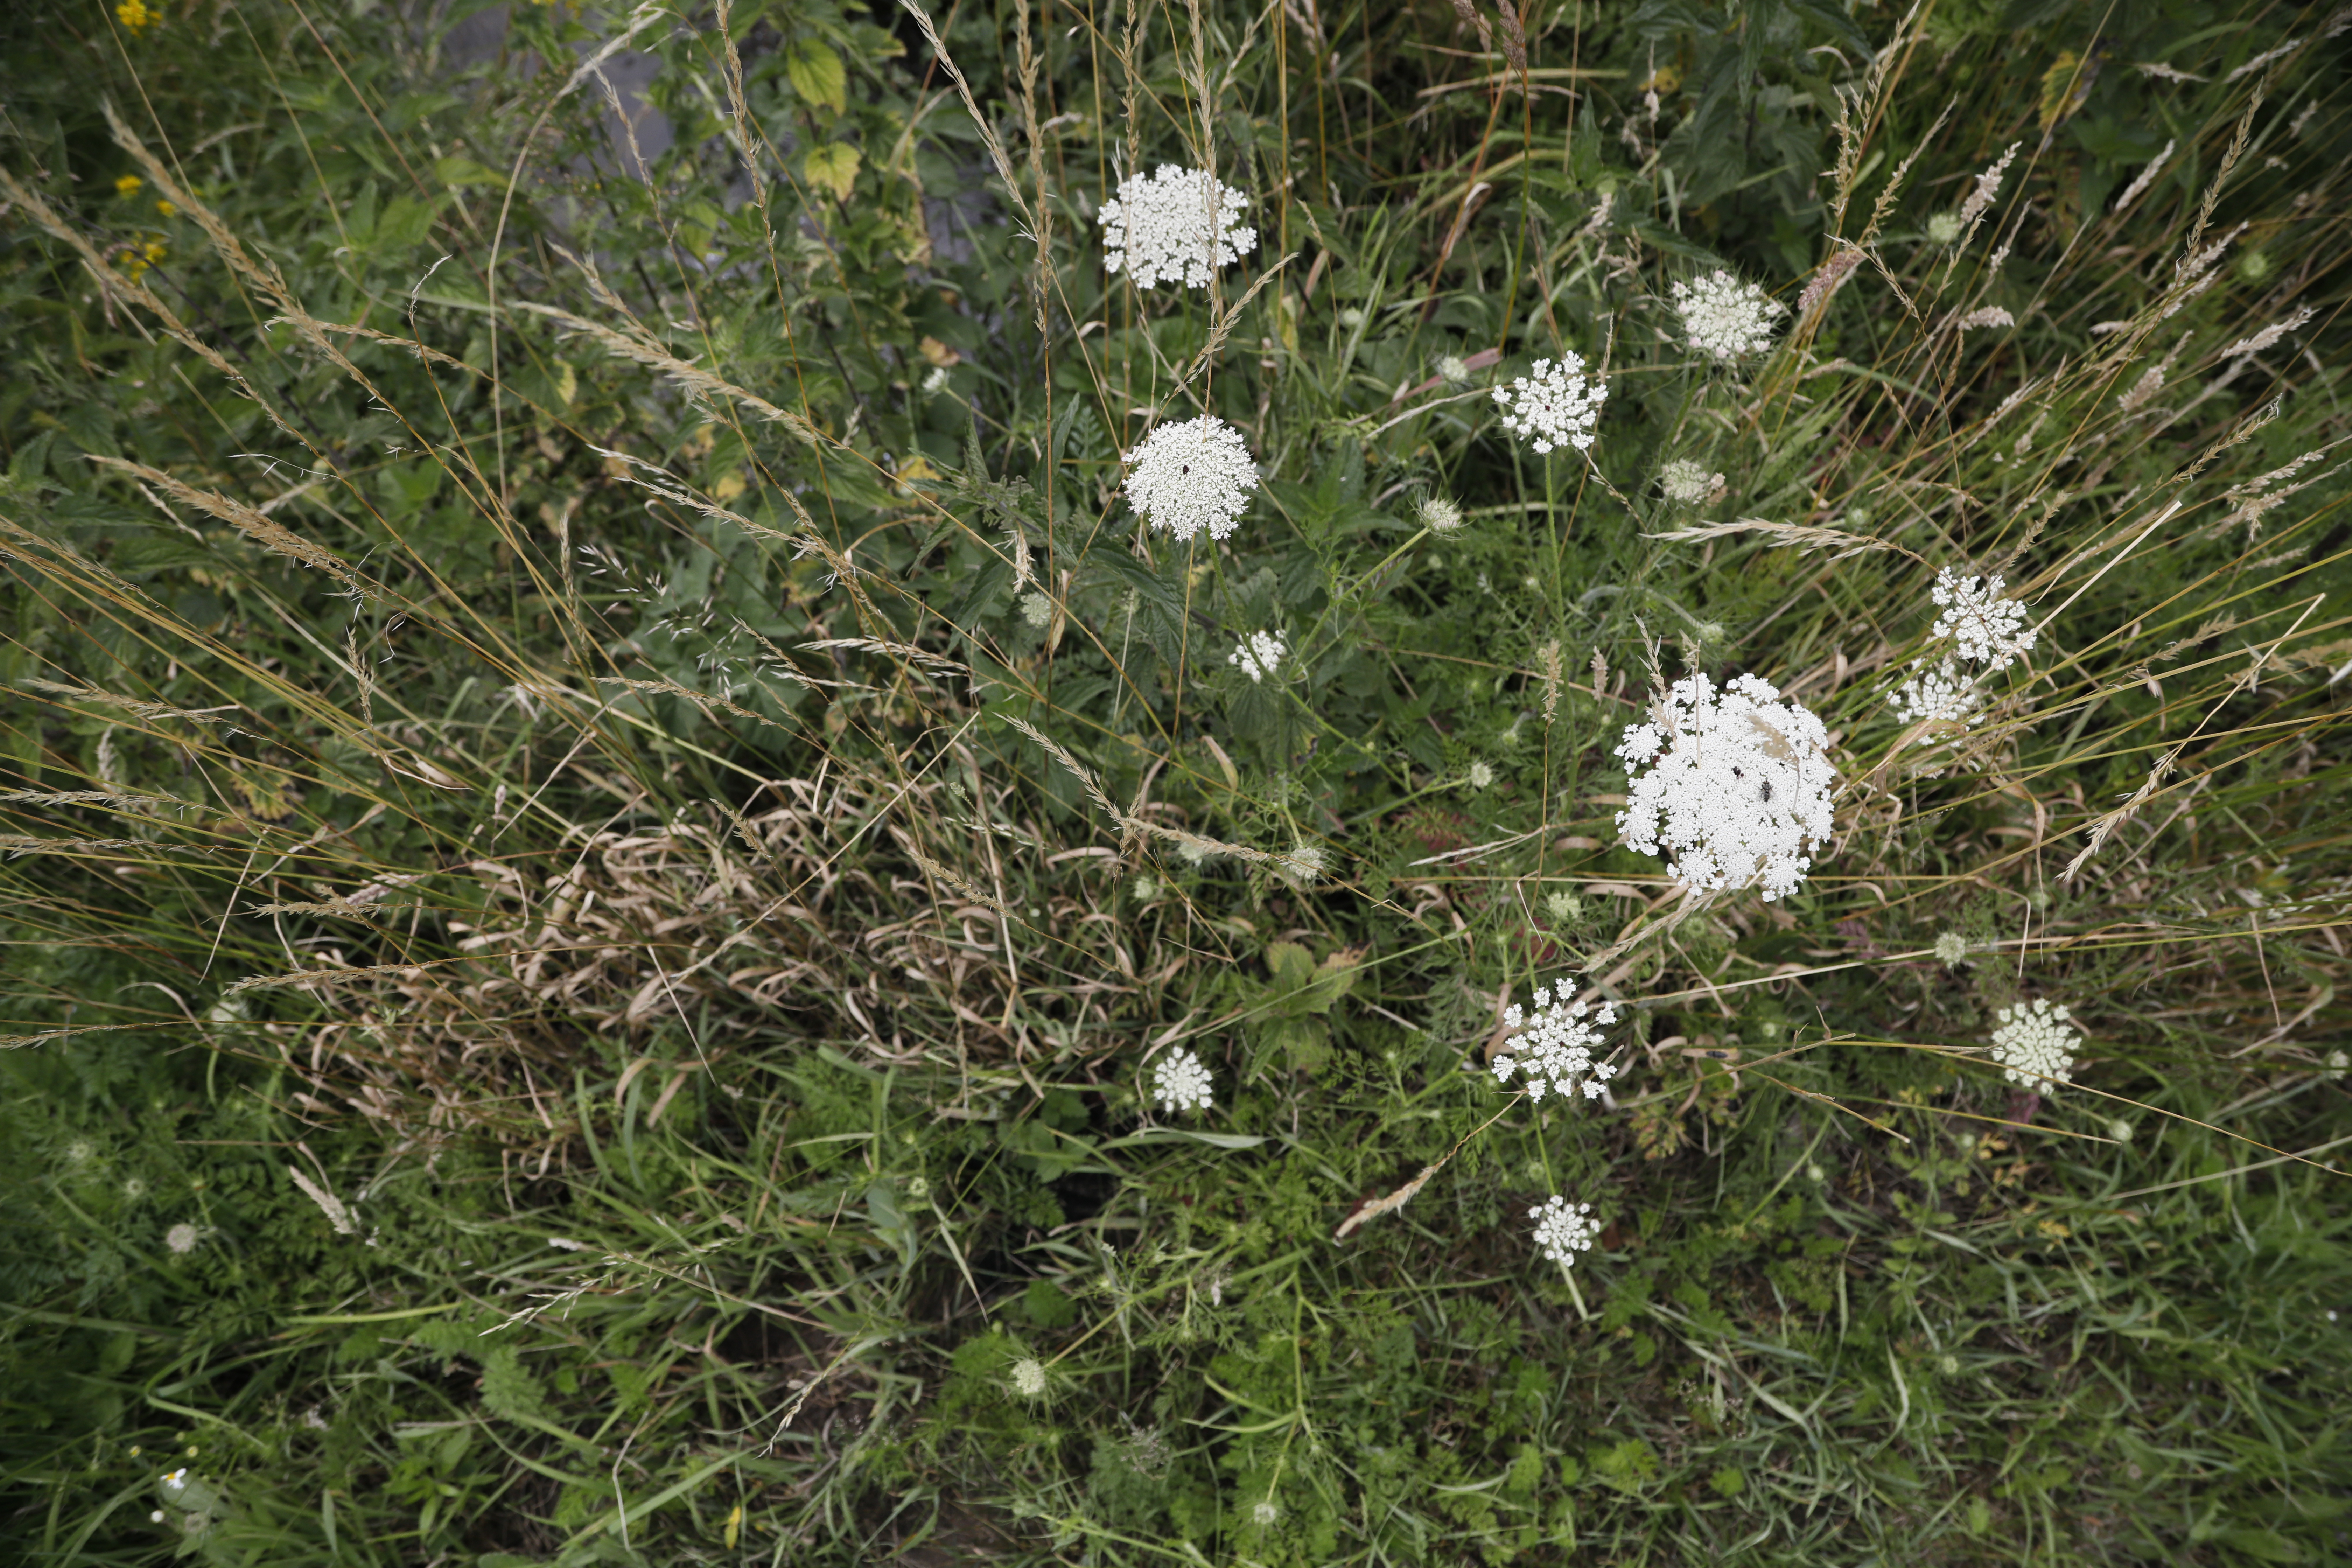
Plant species: Daucus carota